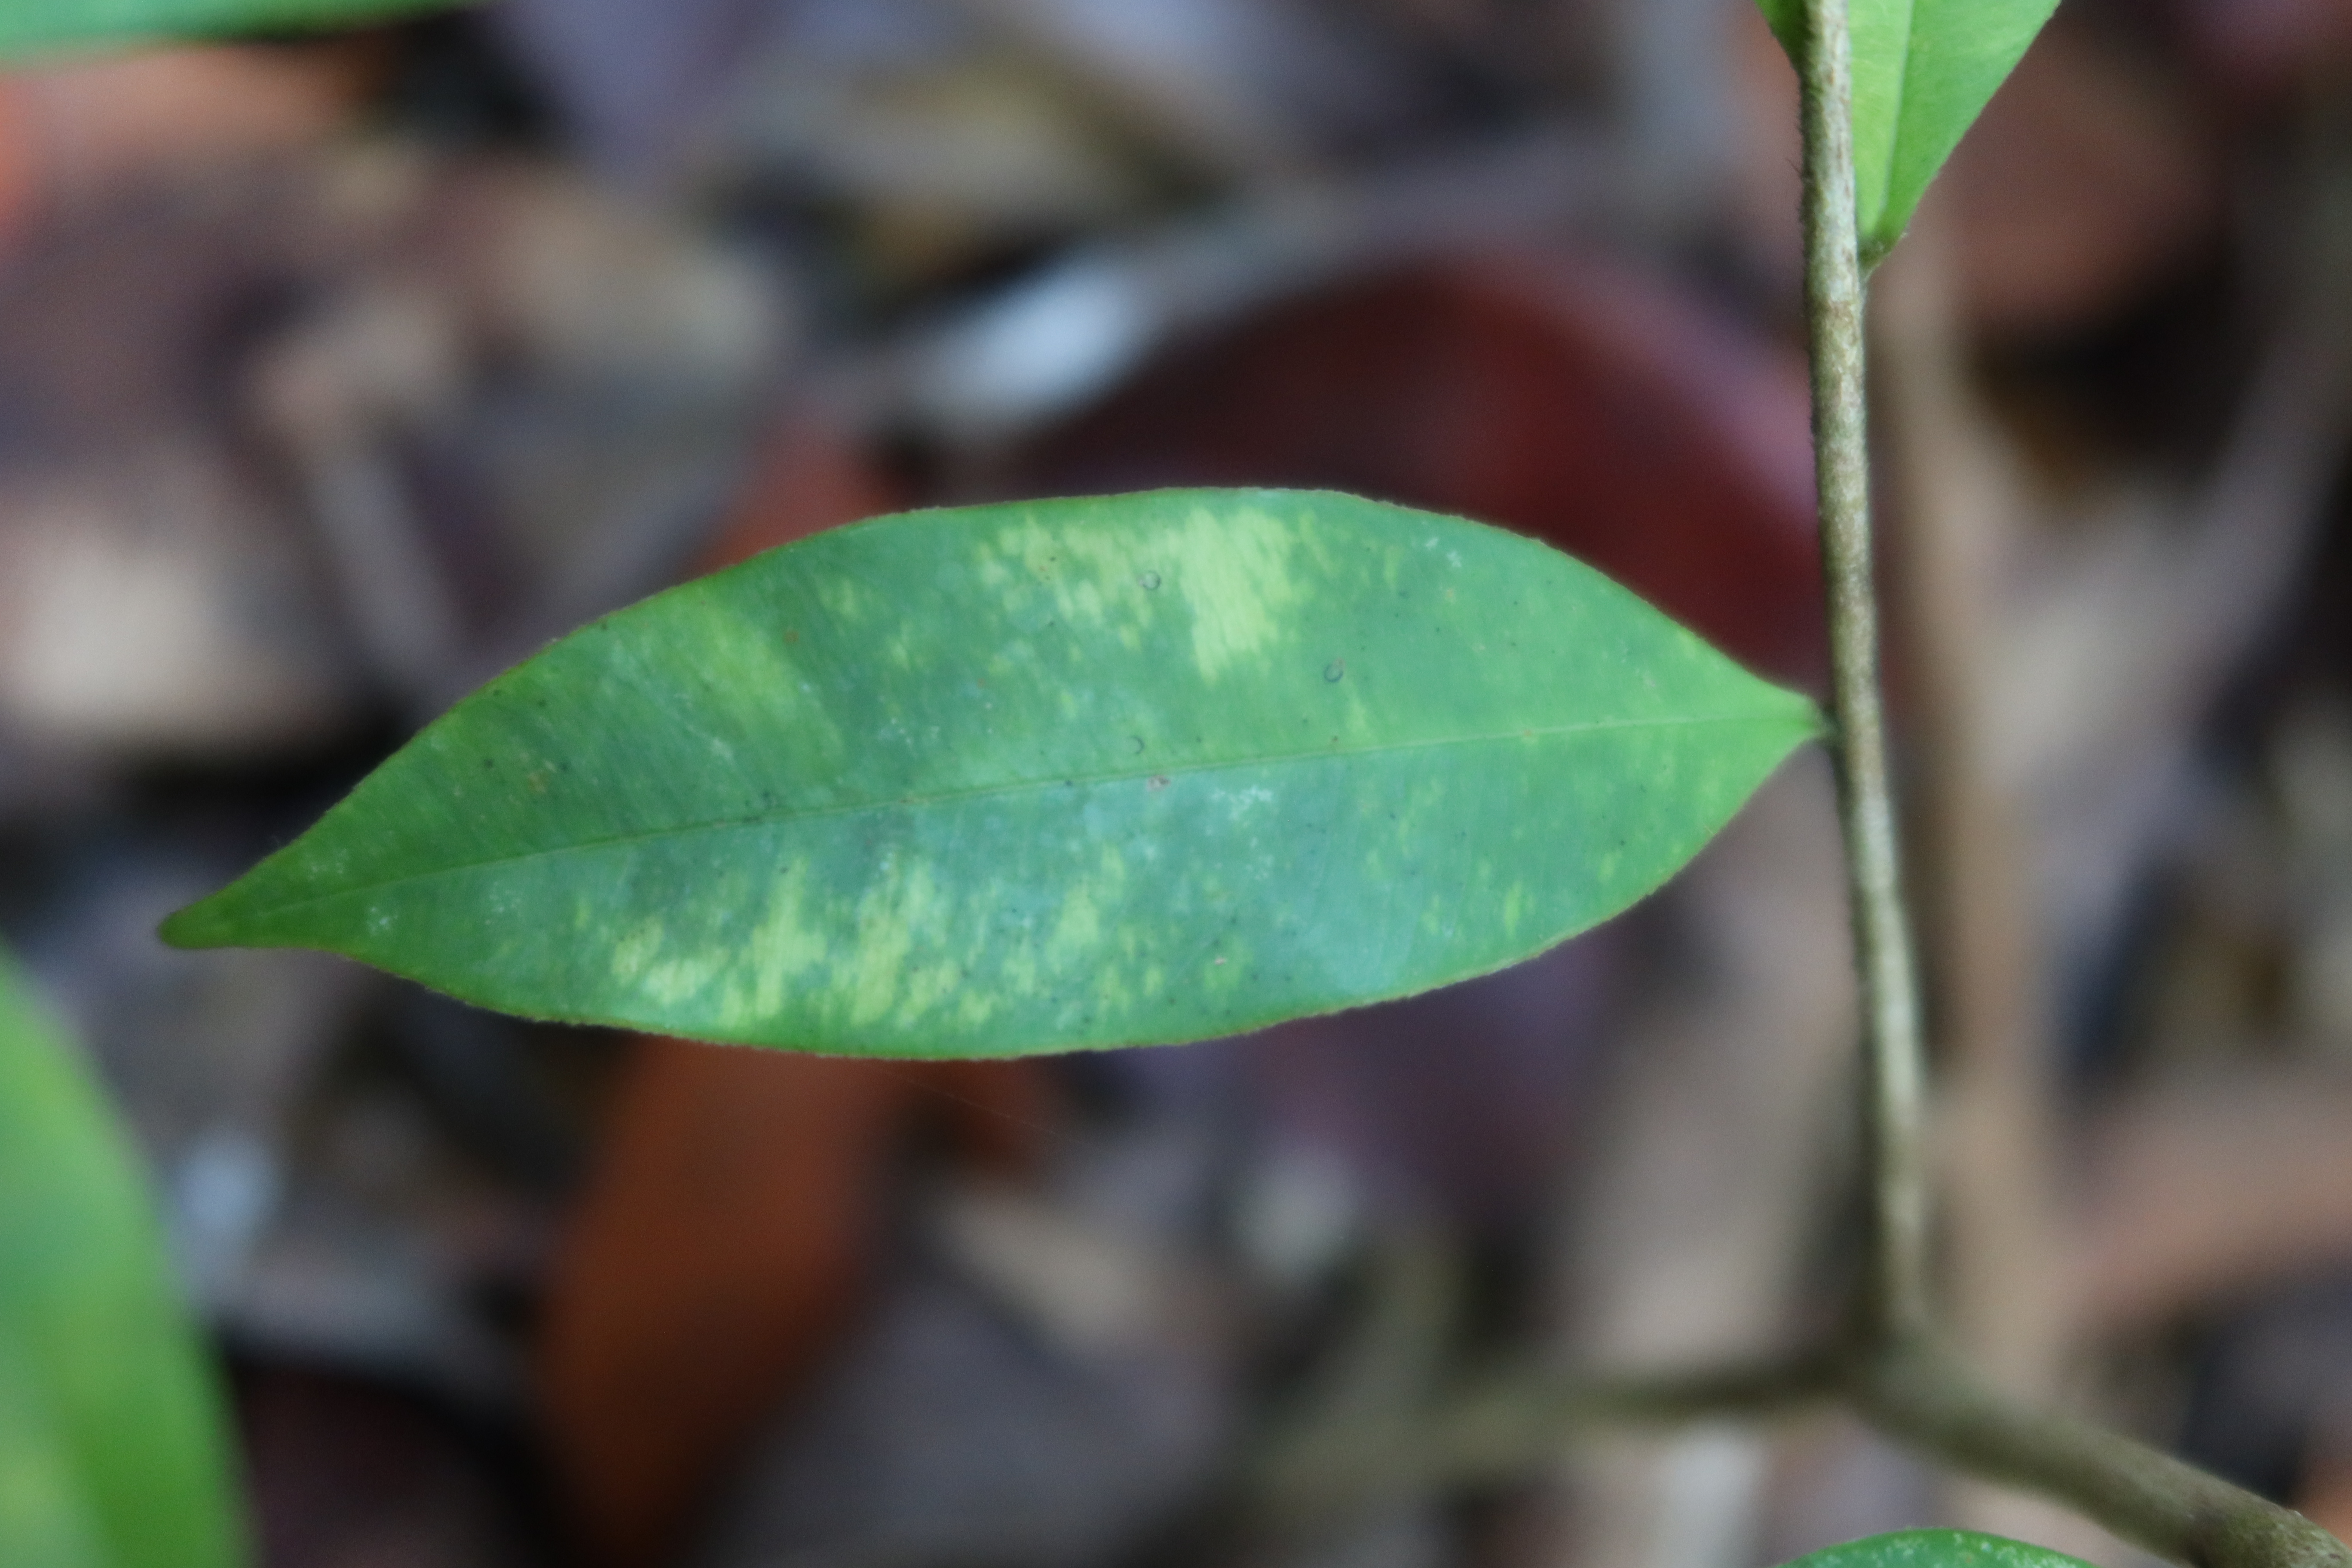
Label: Brown spots